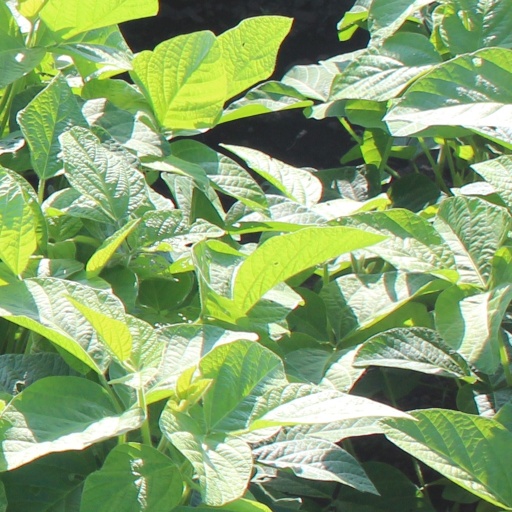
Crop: soybean